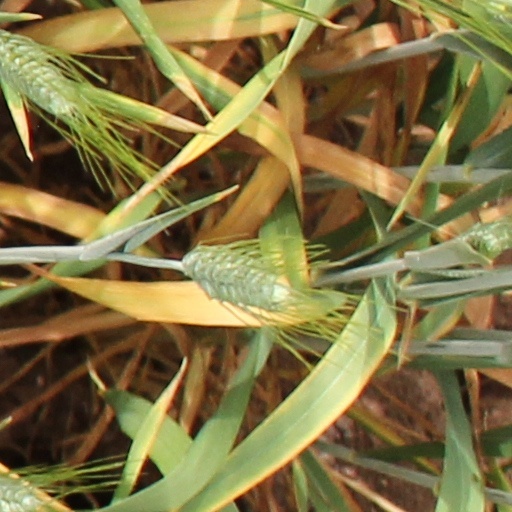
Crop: wheat